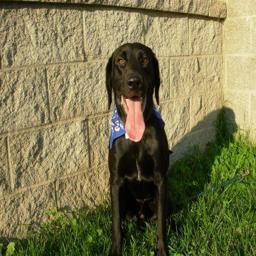
Animal: dogs